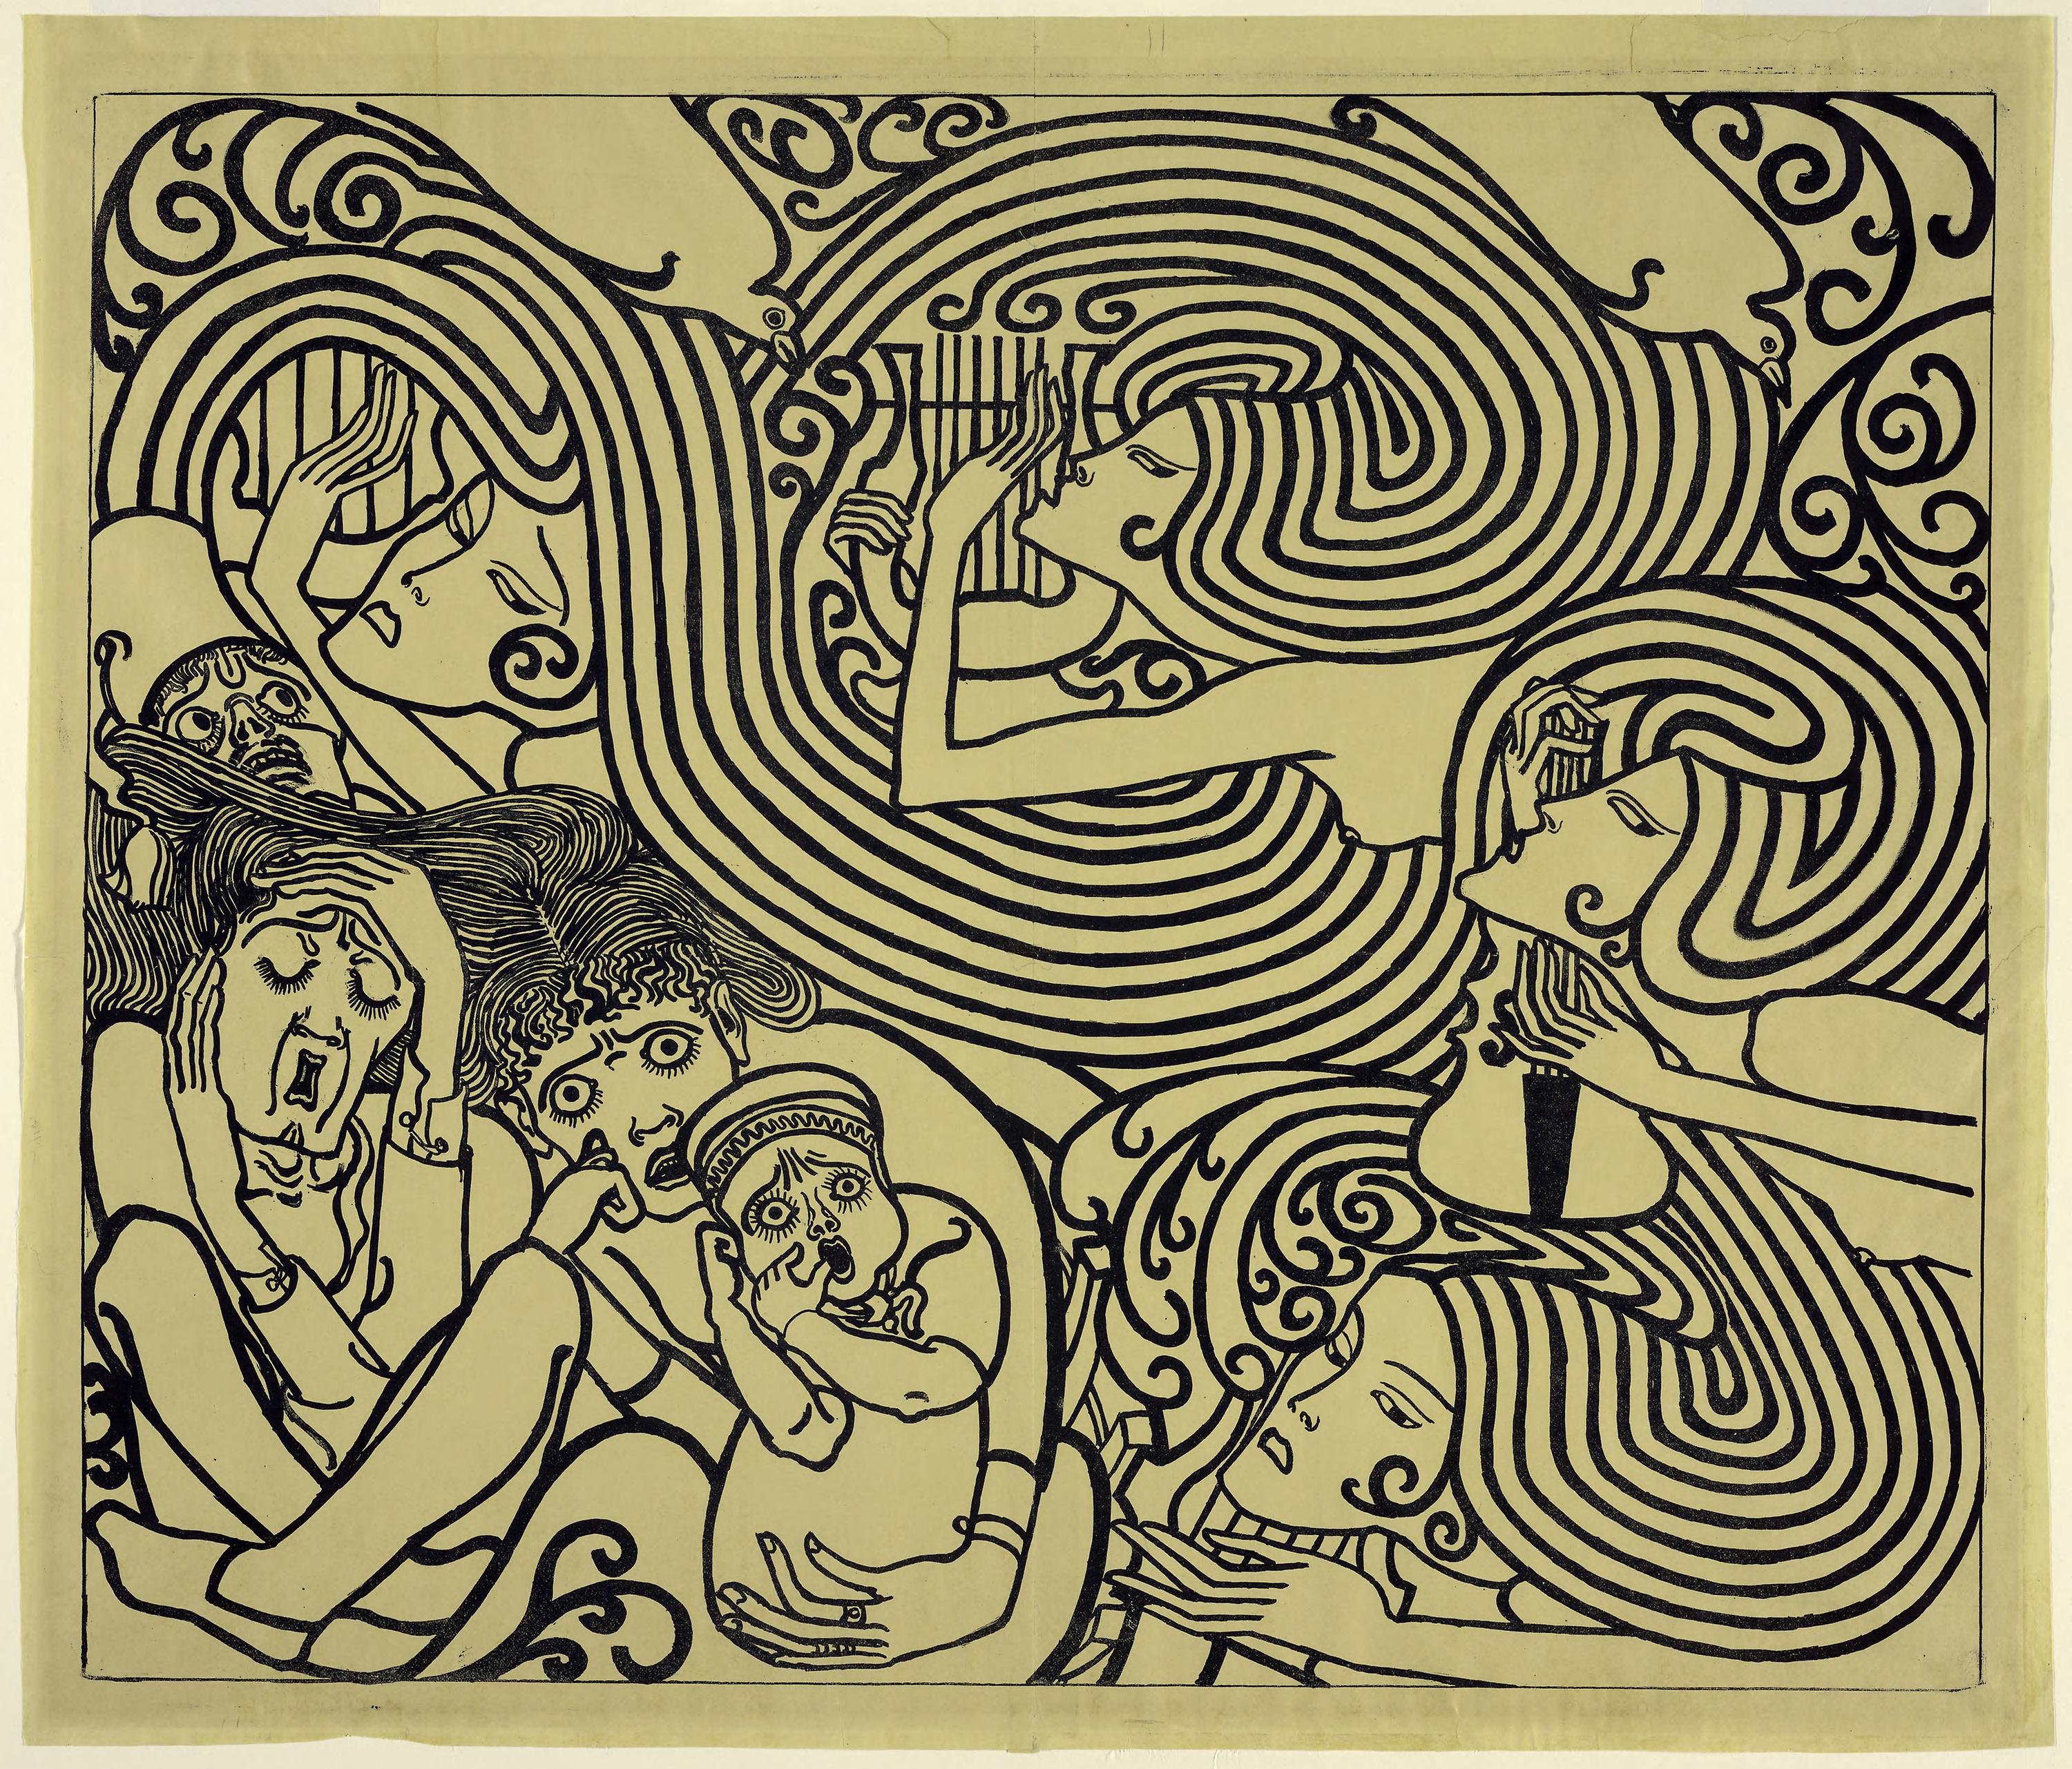
art, black and white, drawing, font, design, illustration, pattern, printmaking, monochrome, visual arts, artwork, calligraphy, graphics